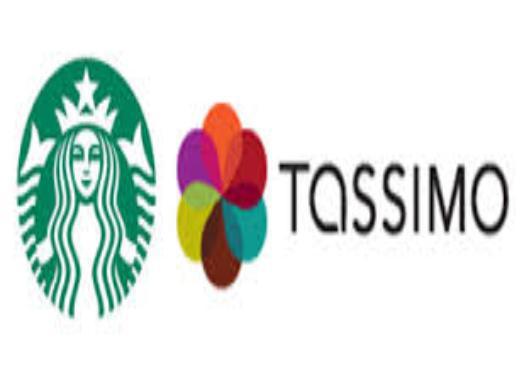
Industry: Food